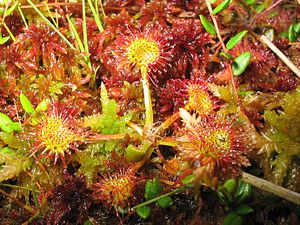
Rundbladet soldug
Rundbladet Soldug er en 10-15 cm høj kødædende plante, der vokser i hedemoser og højmoser. Planten skaffer sig den nødvendige mængde kvælstof ved at fange og fordøje småinsekter.